Public image of Taylor Swift

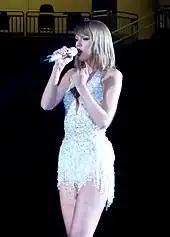
Swift at the 1989 World Tour (2015); she was criticized for being "thin" and "skinny" by some general public and a number of media outlets, unbeknownst to whom she was suffering from an eating disorder.

Swift has been the subject of multiple conspiracy theories. One such theory that originated online in the 2010s claims that she is a clone of the American artist and former satanist Zeena LaVey, daughter of the founder of the Church of Satan, an allegation based on Swift's apparent physical similarity to LaVey. Swift's use of Gothic elements in some of her performances has drawn accusations of witchcraft from the right wing.